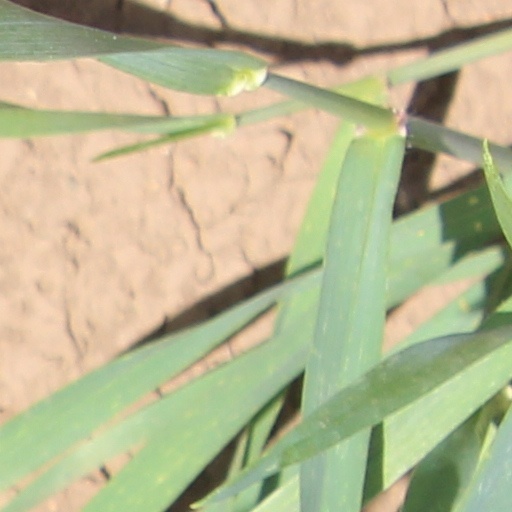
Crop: wheat